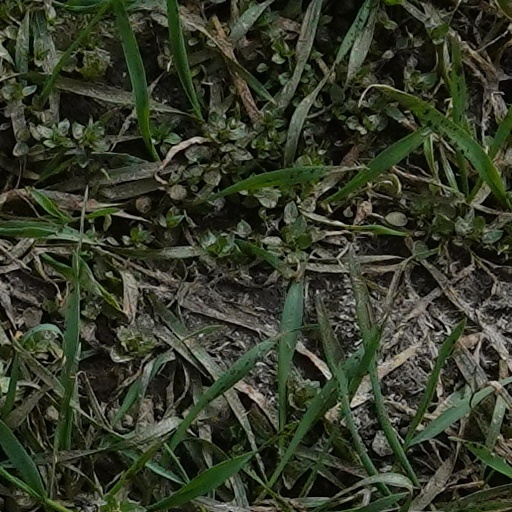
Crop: wheat